Derry City F.C.

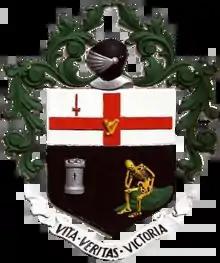
The city's coat of arms, used by the club as a crest prior to the introduction of a unique club crest in 1986, seen in a decoration on the Craigavon Bridge

The club did not sport a crest on the club jersey throughout the Irish League years, nor for most of the first League of Ireland season. Instead, the coat of arms of the city appeared on club memorabilia such as scarves, hats and badges. The symbols on the arms are a skeleton, three-towered castle, red St. George's cross and sword. The sword and cross are devices of the City of London, and along with an Irish harp embedded within the cross, demonstrate the link between the two cities – the city's official name under UK law is Londonderry and the city itself was developed by The Honourable The Irish Society, a livery company of the City of London. The castle is thought to be an old local Norman keep built in 1305 by the de Burca clan. The skeleton is believed to be that of a knight of the same clan who was starved to death in the castle dungeons in 1332. This is accompanied by the Latin motto, ""Vita, veritas, victoria"", meaning "Life, truth, victory."